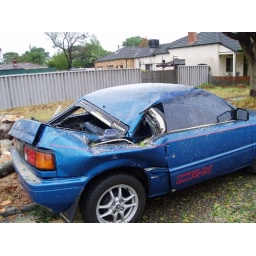
blue crx under tree 10